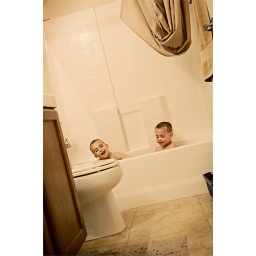
Got home from wppi in time to give my boys a bath.